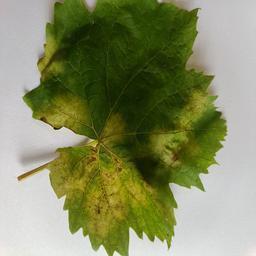
Label: Downy Mildew